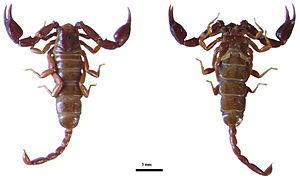
Euscorpius lycius est une espèce de scorpions de la famille des Euscorpiidae.